Elizabeth Johnson Forby

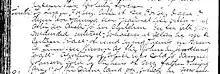
Excerpt from Stover's 1883 will

Around 1890, the Forby family moved from Greeneville (population 1,779) to Knoxville (population 22,535). George W. Forby and some of the children appear in the city directories of Knoxville for the next 40 years, give or take. George W. Forby (or possibly his son George Forby) is recorded in the directories of 1891 (occupation, porter, W. L. Warwick); 1894, residing 714 Temperance (occupation, teamster); 1895, residing 713 Mabry (occupation, coachman); 1897, residing 1004 Brigham (occupation, coachman for Miss M C White); 1898, residing 1004 Brigham; 1900, residing 1004 Brigham (occupation, teamster); 1901 (occupation, coachman); 1903; 1904 (occupation, coachman, Thomas Rodgers); 1906; 1915; and 1927.